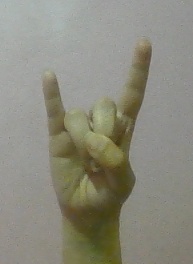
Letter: la